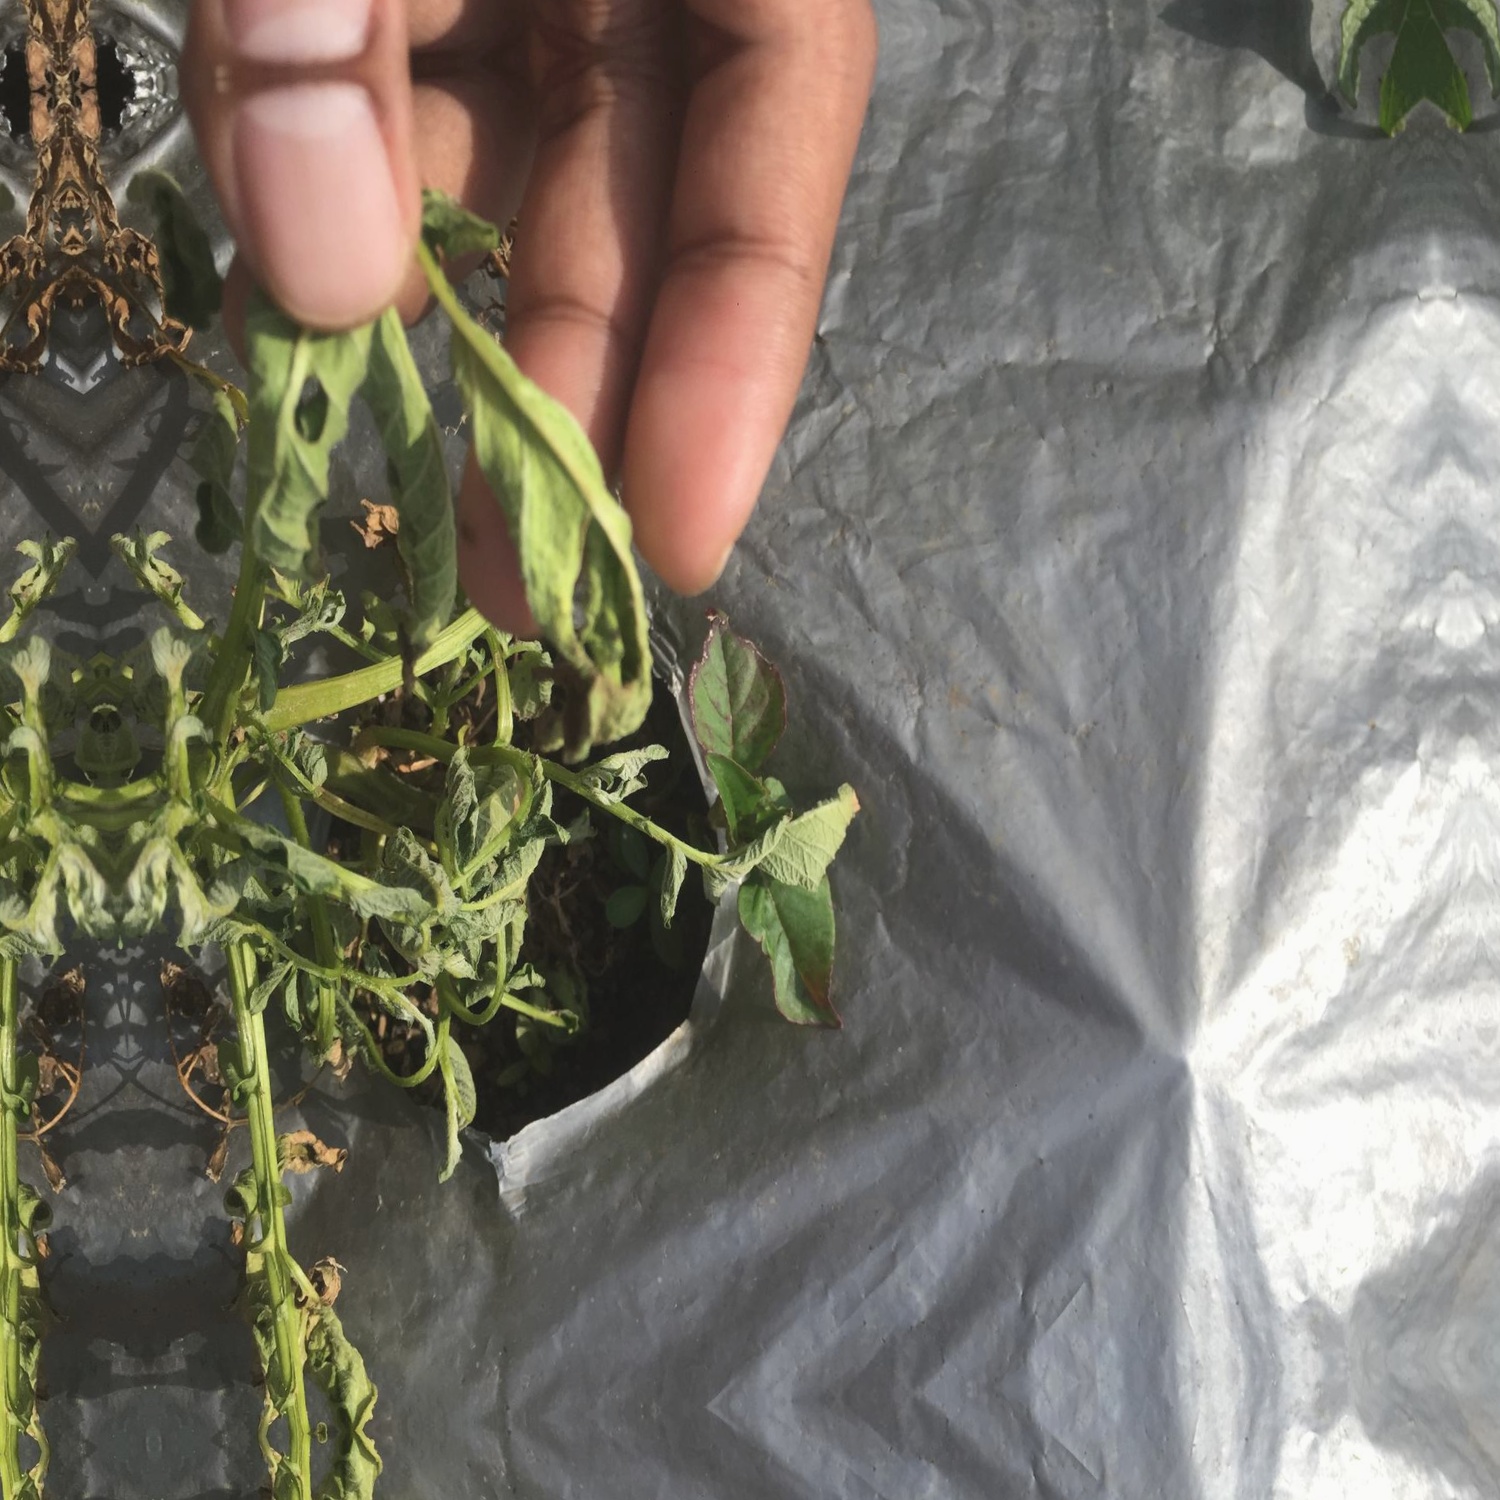
Etiqueta: Pudricion_Parda